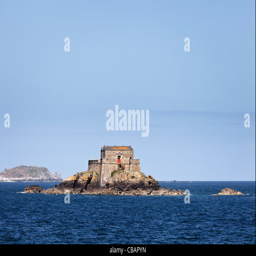
an old fort on an island off the coast